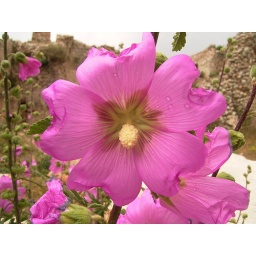
Beautiful flower in Salah ad-din castle